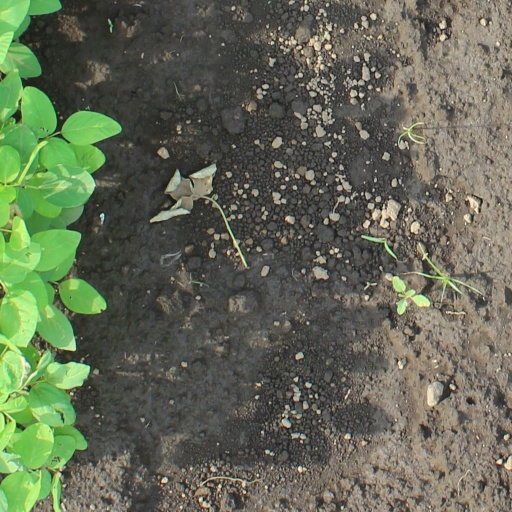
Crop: soybean